Being John Malkovich

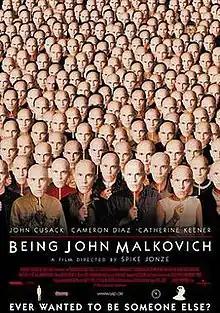
Theatrical release poster

Being John Malkovich is a 1999 American surrealist fantasy comedy drama film directed by Spike Jonze and written by Charlie Kaufman, both making their feature film debut. The film stars John Cusack, Cameron Diaz, and Catherine Keener, with John Malkovich as a satirical version of himself. Cusack plays a puppeteer who finds a portal that leads into Malkovich's mind.